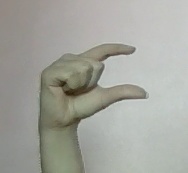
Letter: dal